Audi A1

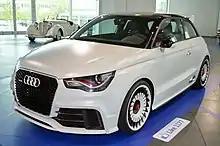
A1 clubsport quattro

It is a version of the Audi A1 with a modified version of the Audi RS 3's 2.5 TFSI engine rated at at 2500–5300 rpm and , tailpipe located on the left flank in front of the rear wheel, six-speed manual transmission and quattro on-demand all-wheel drive from Audi TT RS, 255/30 low-profile tires, 19-inch alloy wheels with unique turbine design, ventilated carbon fiber-ceramic front brake discs with six-piston calipers, rear steel brake discs, Glacier White matt body colour, roof arch in high-gloss black, carbon fiber-reinforced polymer roof, four rings at the front of the car in solid aluminium, single-frame radiator grille with black honeycomb design, headlights with matted clasps with a red 'wing', air outlets in the hood, front fenders and doors and the rear side panels widened by in horizontal "blister" edges (from Audi Ur-quattro), trim strips on the sills are made of exposed CFRP, side mirrors in Audi R8 design, roof spoiler with a double wing, darkly toned rear lights, single closed rear diffuser, rear seat replaced by a crossbar, weight-optimized starter battery in the rear below the two storage compartments, removal of infotainment system and Audi MMI monitor and loudspeaker, CFRP bucket seats from Audi R8 GT, red four-point seat belts, dark gray interior, matt-finished CFRP at the walls in the rear section of the car, the tubes of the air vents and the "stern of the yacht" in the lower section of the centre console; CFRP open-spoked sport steering wheel upholstered in leather, rocker switches on the centre console replace switches on the control stalk and in the door panels, 3 additional instruments indicate the oil pressure, boost pressure and electrical system voltage; centre console and seats covered in fine leather upholstery with tone-on-tone stitching, selector lever is made of aluminium, caps of the pedals and the surface of the footrest made of stainless steel, red loops replacing the handles on the doors, the glove box and the covers of the storage compartments. This car is capable of acceleration in 3.7 seconds.